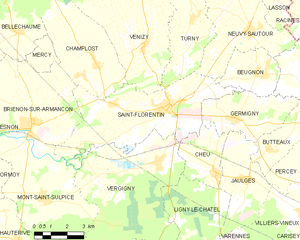
Carte des communes françaises Saint-Florentin